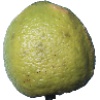
Label: limes